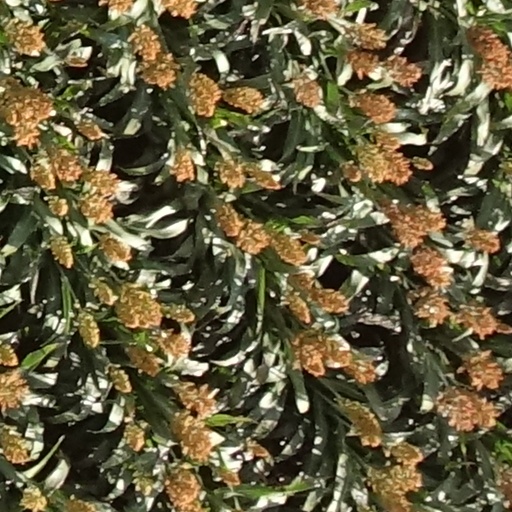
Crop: sorghum